Virgin Trains East Coast

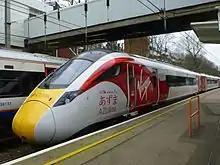
Class 800 in Virgin Trains East Coast livery

Although Virgin Trains East Coast had no plans of its own to introduce new rolling stock, 10 five-car and 13 nine-car Class 800 bi-mode trains and 12 five-car and 30 nine-car Class 801 EMUs were due to be introduced during VTEC's franchise term as part of the DfT-led Intercity Express Programme. On 16 March 2016, VTEC officially unveiled the first of the new trains and branded them as "Azuma", after the native Japanese term for "east". In October 2017, it was revealed that the fleet would enter service from December 2018, but the early termination of the franchise in June 2018 meant that they were not used in service under VTEC. The trains were finally introduced in May 2019 under London North Eastern Railway, retaining the "Azuma" branding.